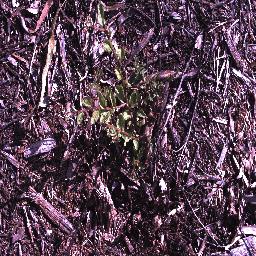
Label: chinee_apple